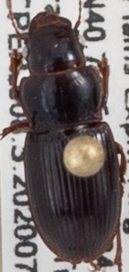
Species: Cratacanthus dubius
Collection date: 2020-07-22
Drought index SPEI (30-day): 0.058
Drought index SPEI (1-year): -0.728
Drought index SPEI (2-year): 0.198